Whooping cough

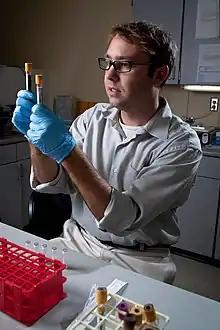
An epidemiologist tests blood samples for pertussis during a 2010 outbreak.

"B. pertussis" was discovered in 1906 by Jules Bordet and Octave Gengou (the bacterium is subsequently named "Bordetella pertussis" in honour of Jules Bordet). They were able to successfully culture "B. pertussis" and went on to develop the first inactivated whole-cell vaccine in 1912, followed by other researchers in 1913 and 1914. These early vaccines had limited effectiveness. In the 1920s, Louis W. Sauer developed a vaccine for whooping cough at Evanston Hospital. In 1925 Danish physician Thorvald Madsen was the first to test a whole-cell vaccine on a wide scale. Madsen used the vaccine to control outbreaks in the Faroe Islands in the North Sea, however, two children died shortly after receiving the vaccine.